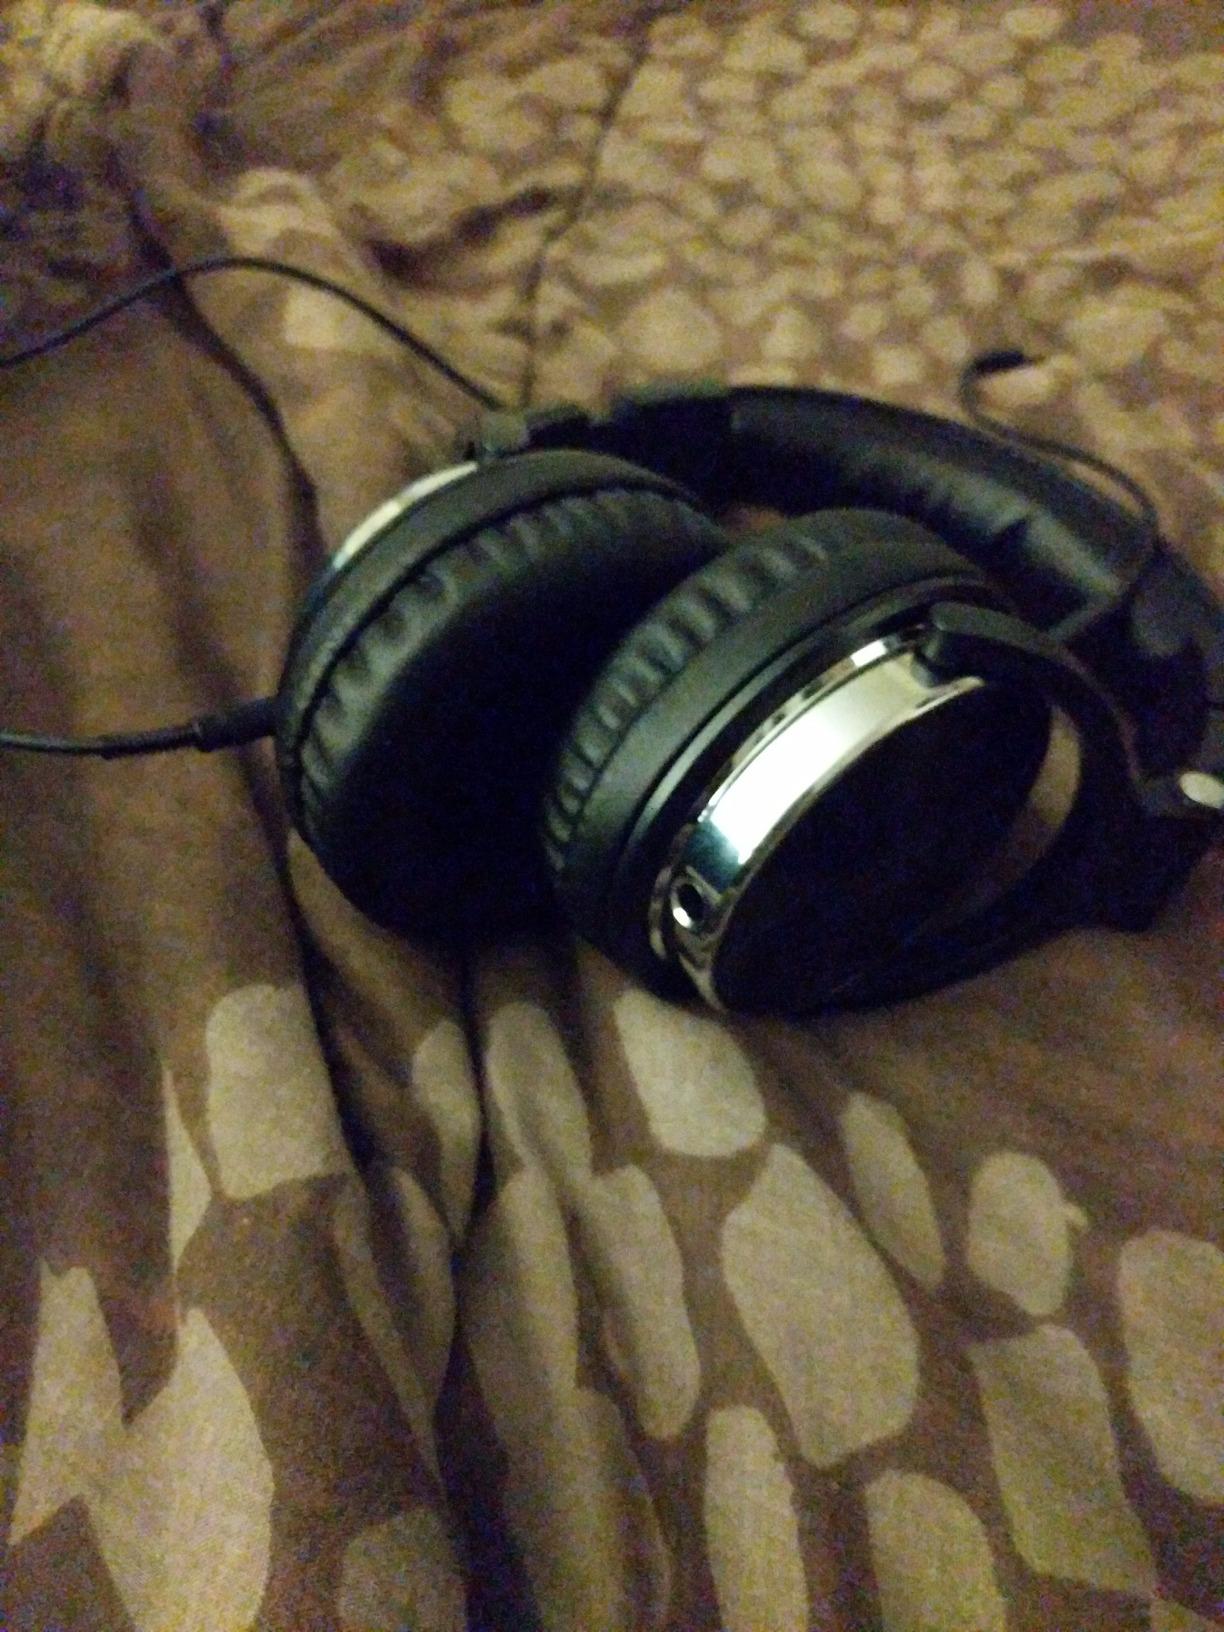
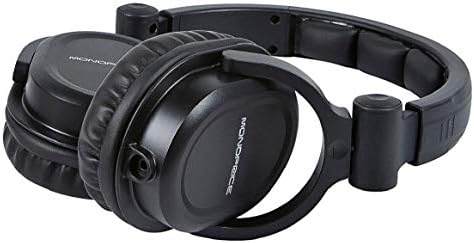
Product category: headphones
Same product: no